Chris Hunter (British Army officer)

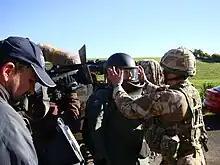

Hunter retired from the MoD in January 2007 as the MoD's senior IED intelligence analyst and has since become a writer, broadcaster and the director of a counter-IED consultancy company. Hunter is also a Fellow of the Institute of Explosives Engineers, a Member of the International Association of Bomb Technicians and Investigators and a regular contributor to television, radio news and current affairs programmes.